Carrier air wing

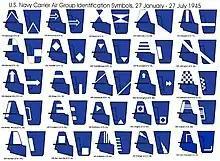
The 1945 Visual Identification System.

The first "Carrier Air Groups" (as they were then called) were activated in 1937. From July 1937 to mid-1942, Carrier Air Groups were permanently assigned to and identified by their parent aircraft carrier, and group squadrons were numbered according to the carrier's hull number. For example, the "Enterprise Air Group", assigned to , were all numbered "6": Fighting Squadron (VF) 6, Bombing Squadron (VB) 6, etc. From 1942, numerical designation of carrier air groups began, the first being Carrier Air Group 9 (CVG-9), established on 1 March 1942. For a while, they were given unique numbers according to their assigned carriers' hull number (i.e., the Saratoga Air Group became CVG-3). This numbering scheme was also soon scrapped as carrier air groups (now abbreviated CVGs) frequently moved from carrier to carrier. At this point, the carrier air groups simply retained their number designation regardless of the carrier assigned.